Mai Mihara

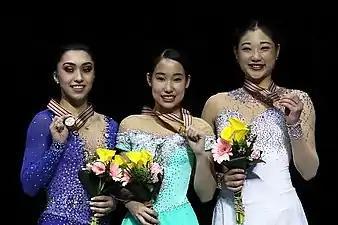
Mihara (center) with Gabrielle Daleman (left) and Mirai Nagasu (right) at the 2017 Four Continents Championships podium

Mihara made her senior international debut in early August 2015, winning the Asian Open ahead of Riona Kato. She was awarded silver medals at her JGP events in Bratislava, Slovakia and Linz, Austria, and qualified for the 2015–16 JGP Final in Barcelona.